My Sister Eileen

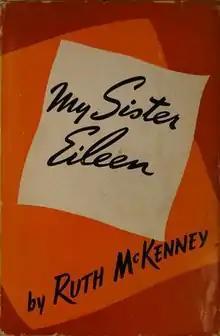
First edition (publ. Harcourt Brace)

My Sister Eileen is a series of autobiographical short stories by Ruth McKenney, originally published in "The New Yorker", which eventually inspired many other works: her 1938 book "My Sister Eileen", a play, a musical, a radio play (and an unproduced radio series), two motion pictures, and a CBS television series in the 1960–1961 season.